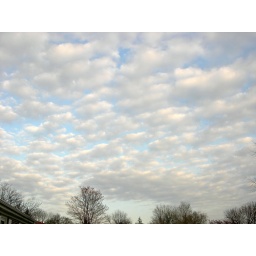
the sky taken with an eye to capturing the feeling of the hugeness and movement of the evening clouds over my house.